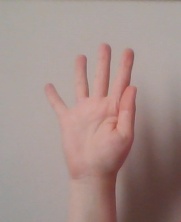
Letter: sheen